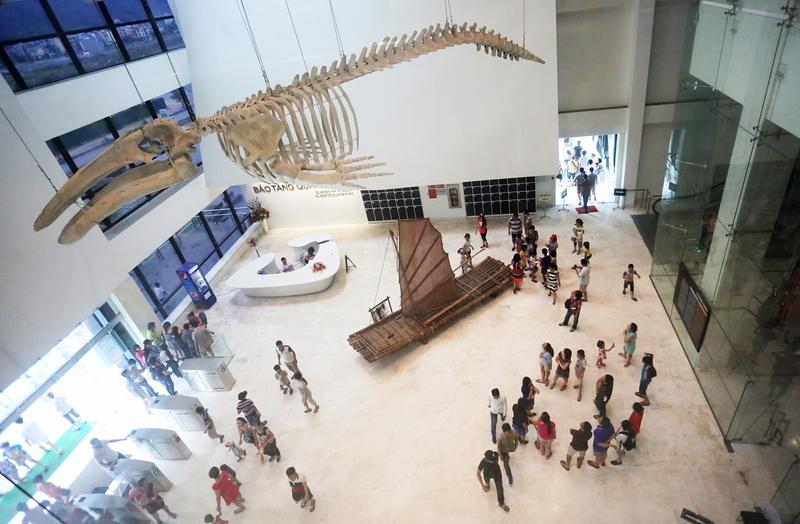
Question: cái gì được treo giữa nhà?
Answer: bộ xương khủng long